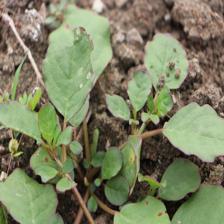
Label: BroadLeafWeed